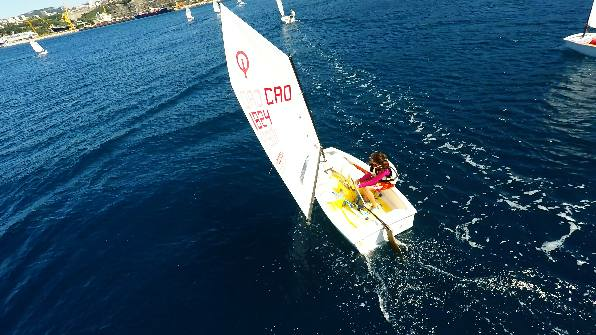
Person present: Yes